Albano Lacus

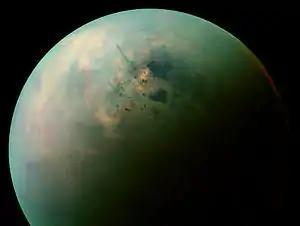
False-color near infrared view of Titan's northern hemisphere, showing its seas and lakes. Orange areas near some of them may be deposits of organic evaporite left behind by receding liquid hydrocarbon.

Albano Lacus is one of a number of hydrocarbon lakes found on Saturn's largest moon, Titan.